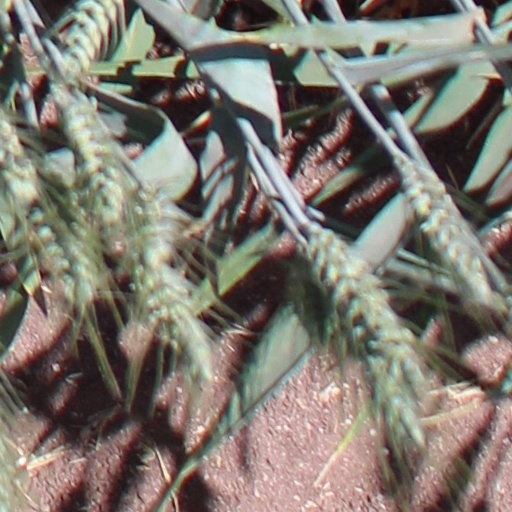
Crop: wheat